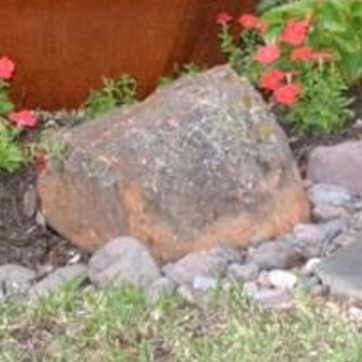
Material: stone